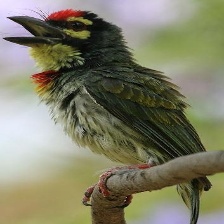
Species: COPPERSMITH BARBET
Scientific name: MEGALAIMA HAEMACEPHALA